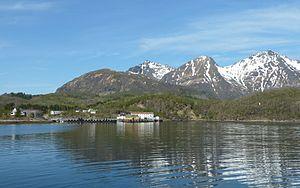
Skutvik est un port norvégien, tête de ligne d'une ligne de ferry vers Svolvær, port principal de l'archipel des Lofoten.